Dean Valli

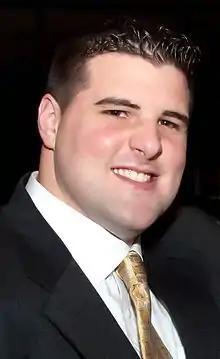
Valli at the Orange Helmet Awards Dinner, March 2009

Dean Valli (born October 5, 1983) is a Canadian former professional football offensive lineman who played for the BC Lions of the Canadian Football League (CFL). Valli attended Simon Fraser University and played for their football team, the Simon Fraser Clan. He played four full seasons with the Clan from 2002 to 2005. Dean graduated with a Bachelor of Arts from Simon Fraser University in 2006. In 2005, Valli was named to the Canada West Universities Athletic Association all-star team. He also represented SFU at the 2005 East West Bowl held in Waterloo, Ontario. Valli was selected in the 1st round, 6th overall, by the Lions in the 2006 CFL draft. 2006 was his first year playing professional football.